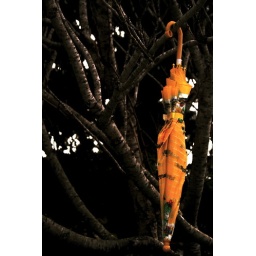
location: Carmel, CAmy umbrella hung in a tree outside my house